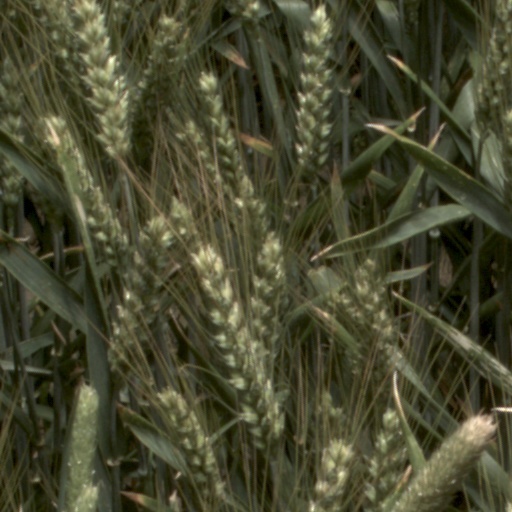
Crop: wheat